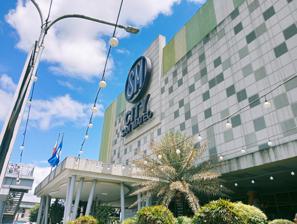
Building: SM City San Mateo
Country: Philippines
Year built: 2015
Shopping mall in the Philippines SM City San Mateo The facade of SM City San Mateo in 2024 Location Gen. Luna Avenue, Brgy. Ampid 1, San Mateo, Rizal , Philippines Opening date May 15, 2015 ; 9 years ago ( 2015-05-15 ) Developer SM Prime Holdings Management SM Prime Holdings Owner Henry Sy, Sr. No. of stores and services 180 No. of anchor tenants 10 Total retail floor area 80,043 m 2 (861,580 sq ft) No. of floors 4 (Main Mall Area) 6 (Car Park) Parking 430 Public transit access 34 Ampid Website SM City San Mateo SM City San Mateo is a shopping mall owned by the largest mall developer in the Philippines , SM Prime Holdings . It is located along Gen. Luna Avenue, Brgy. Ampid 1, San Mateo , Rizal . This first major mall of San Mateo opens on May 15, 2015, being the fourth SM Supermall in Rizal Province after SM City Taytay, SM City Masinag and SM Center Angono , and the 52nd SM Supermall in the country. The mall is designed by JRP Design Inc., a local architectural design firm in Ayala Alabang , Muntinlupa and DSGN associates, a firm based in Dallas , Texas , United States, which also designed SM City Marikina . The mall has a gross floor area (GFA) of 80,043 m 2 (861,580 sq ft) situated on 22,882 m 2 (246,300 sq ft) of land. Planning The 2011 SM Investments Corporation 's annual report initially gives hints to the upcoming SM Supermall in San Mateo which is one of the fastest growing municipalities in Rizal province . San Mateo is selected by SM Prime Holdings to build an SM City to stay ahead with competition by addressing the continued greater demand of convenience and accessibility of its customers for city neighborhoods and fast growing provincial cities. Construction Site clearing began in May 2013 then a public consultation led by SM representatives was conducted in June 2013 for residents of Brgy. Ampid 1. Full blast construction started in December 2013 having DDT Konstract, Inc. as SM City San Mateo's general contractor wherein SM Investments Corporation is one of its clients. SM City San Mateo's topping-off ceremony which marks its structural completion is held on October 10, 2014 while its tenant preview is conducted on February 26, 2015. Location SM City San Mateo is located northbound along a two-lane national road, Gen. Luna Avenue, in Brgy. Ampid 1, San Mateo , Rizal , which connects J.P. Rizal Road of Marikina in Metro Manila from the south and Mabini Road of Rodriguez also in Rizal Province to the north. Its location is strategically planned such that the mall serves over 640,000 residents coming from San Mateo and Rodriguez ; northern Barangays of Marikina nearest to San Mateo - Brgy. Nangka, Tumana, Malanday, Concepcion Uno, Parang, and Fortune; and among the most populated Barangays in the eastern district of Quezon City - Brgy. Batasan Hills , Payatas , parts of Bagong Silangan, Commonwealth, Holy Spirit, and Matandang Balara, which the latter Barangays have access coming from Commonwealth Avenue and Batasan Road connecting through Batasan-San Mateo Road (direct access of origin for Brgy. Batasan Hills ) from west intersecting with Gen. Luna Avenue to the east. A fraction of the mall site was the former site of a school named Eastern Star Academy which has then transferred to Brgy. Sta. Ana beside ICCT Colleges San Mateo Campus. The mall is near its competitors like Puregold San Mateo and BudgetLane SulitMarket which are both located along Gen. Luna Avenue . Mall Features Inside the mall SM City San Mateo has a total of 4 levels which the first 3 levels are for shopping, dining, entertainment, and services. The last level offers office spaces for Business Process Outsourcing (BPO) sector. It also includes 180 shopping units, 4 digital movie theaters with a total seating capacity of 1,240 and a 6-level car park with a total of 430 parking slots. The mall has its disaster resilient features which include expansion joints for mitigating earthquake damage and rainwater catchment basin for prevention of flood within its perimeter and surrounding community. See also SM Center Angono SM City Marikina References